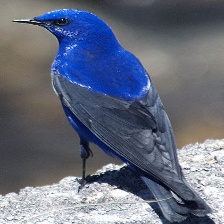
Species: GRANDALA
Scientific name: GRANDALA COELICOLOR